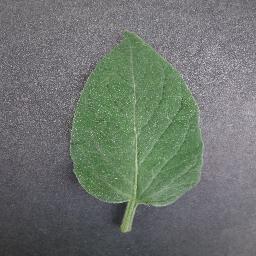
Label: Tomato___healthy